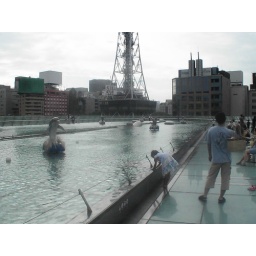
stucture park in sakae it built intirely of steel and glass and this rooftop is field with water